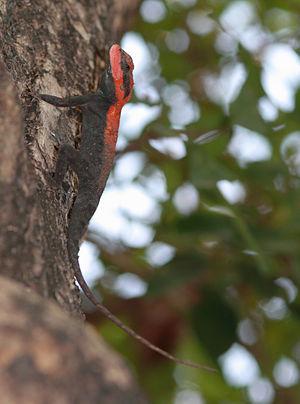
Psammophilus dorsalis est une espèce de sauriens de la famille des Agamidae.